Political repression

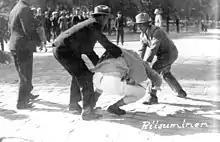
Members of the right-wing Lapua Movement assault a former Red Guard officer and the publisher of the communist newspaper at the Vaasa riot on June 4, 1930, in Vaasa, Finland.

Political repression is often accompanied by violence, which might be legal or illegal according to domestic law. Violence can both eliminate political opposition directly by killing opposition members, or indirectly by instilling fear.